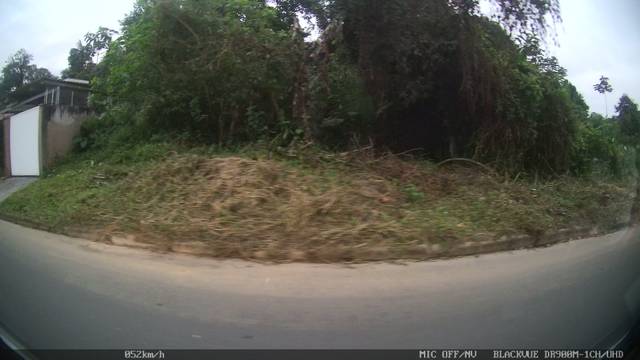
Region: Brazil
Coordinates: -26.278, -48.861